Japanese the Manga Way

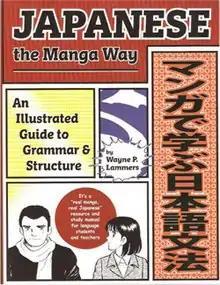
"Japanese the Manga Way" cover.

Japanese the Manga Way: An Illustrated Guide to Grammar & Structure (with the alternative Japanese title of) is an educational book by Wayne P. Lammers published by Stone Bridge Press designed to teach Japanese through the use of manga. The use of a pop-culture teaching aid in the form of manga represents a growing trend of Japanese-as-a-second-language students learning for fun, instead of for business reasons.